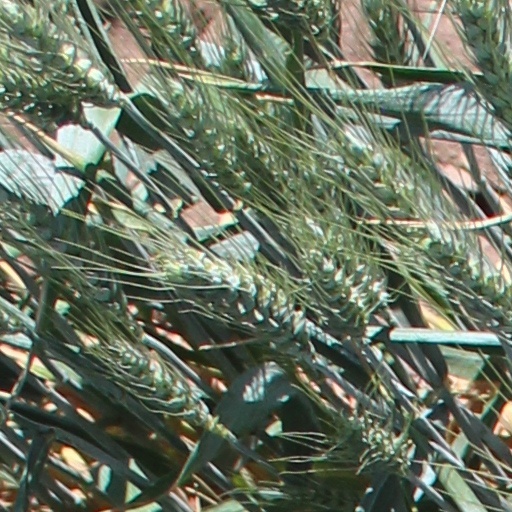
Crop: wheat